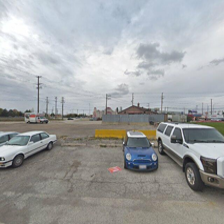
Label: streetView